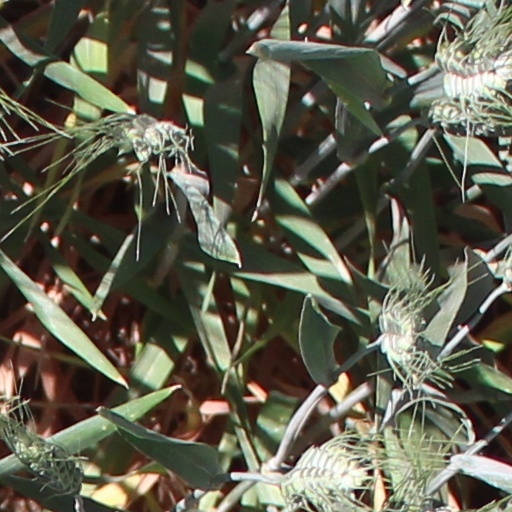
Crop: wheat